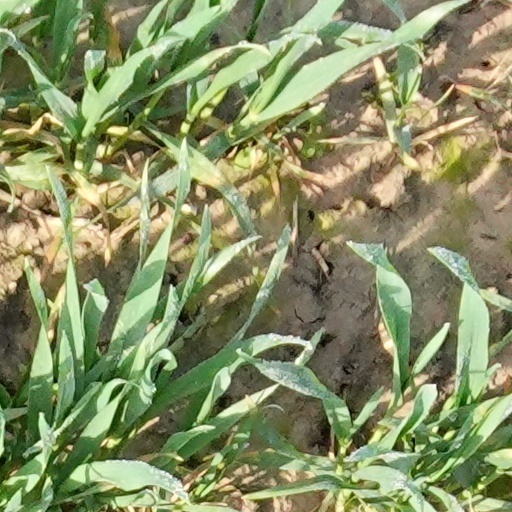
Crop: wheat